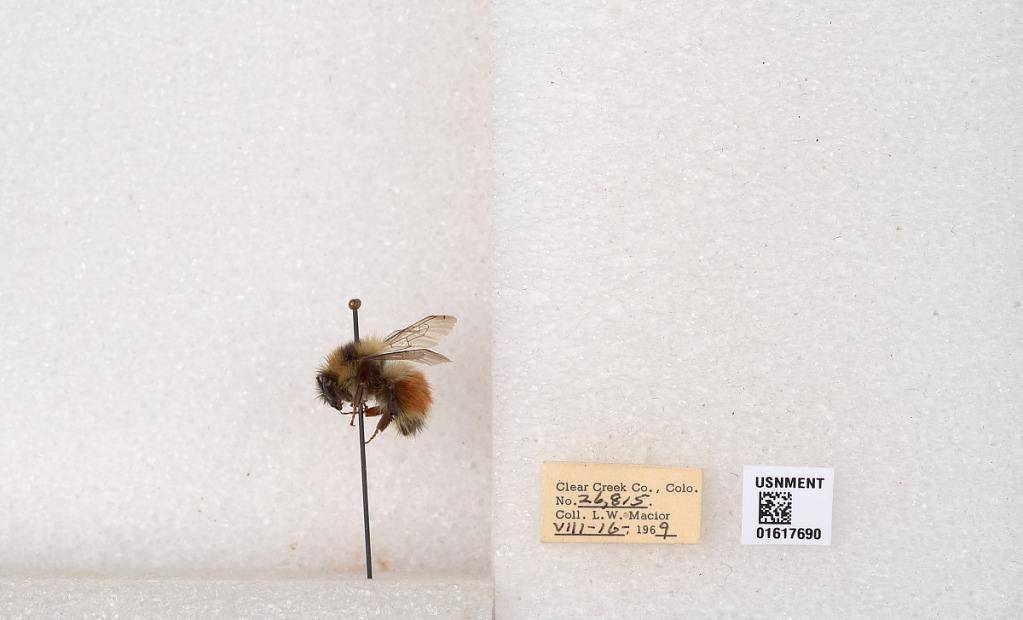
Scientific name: Bombus (Pyrobombus) sylvicola Kirby
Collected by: L. Macior
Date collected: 1969-8-16
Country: United States
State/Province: Colorado
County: Clear Creek
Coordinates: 39.7006, -105.694